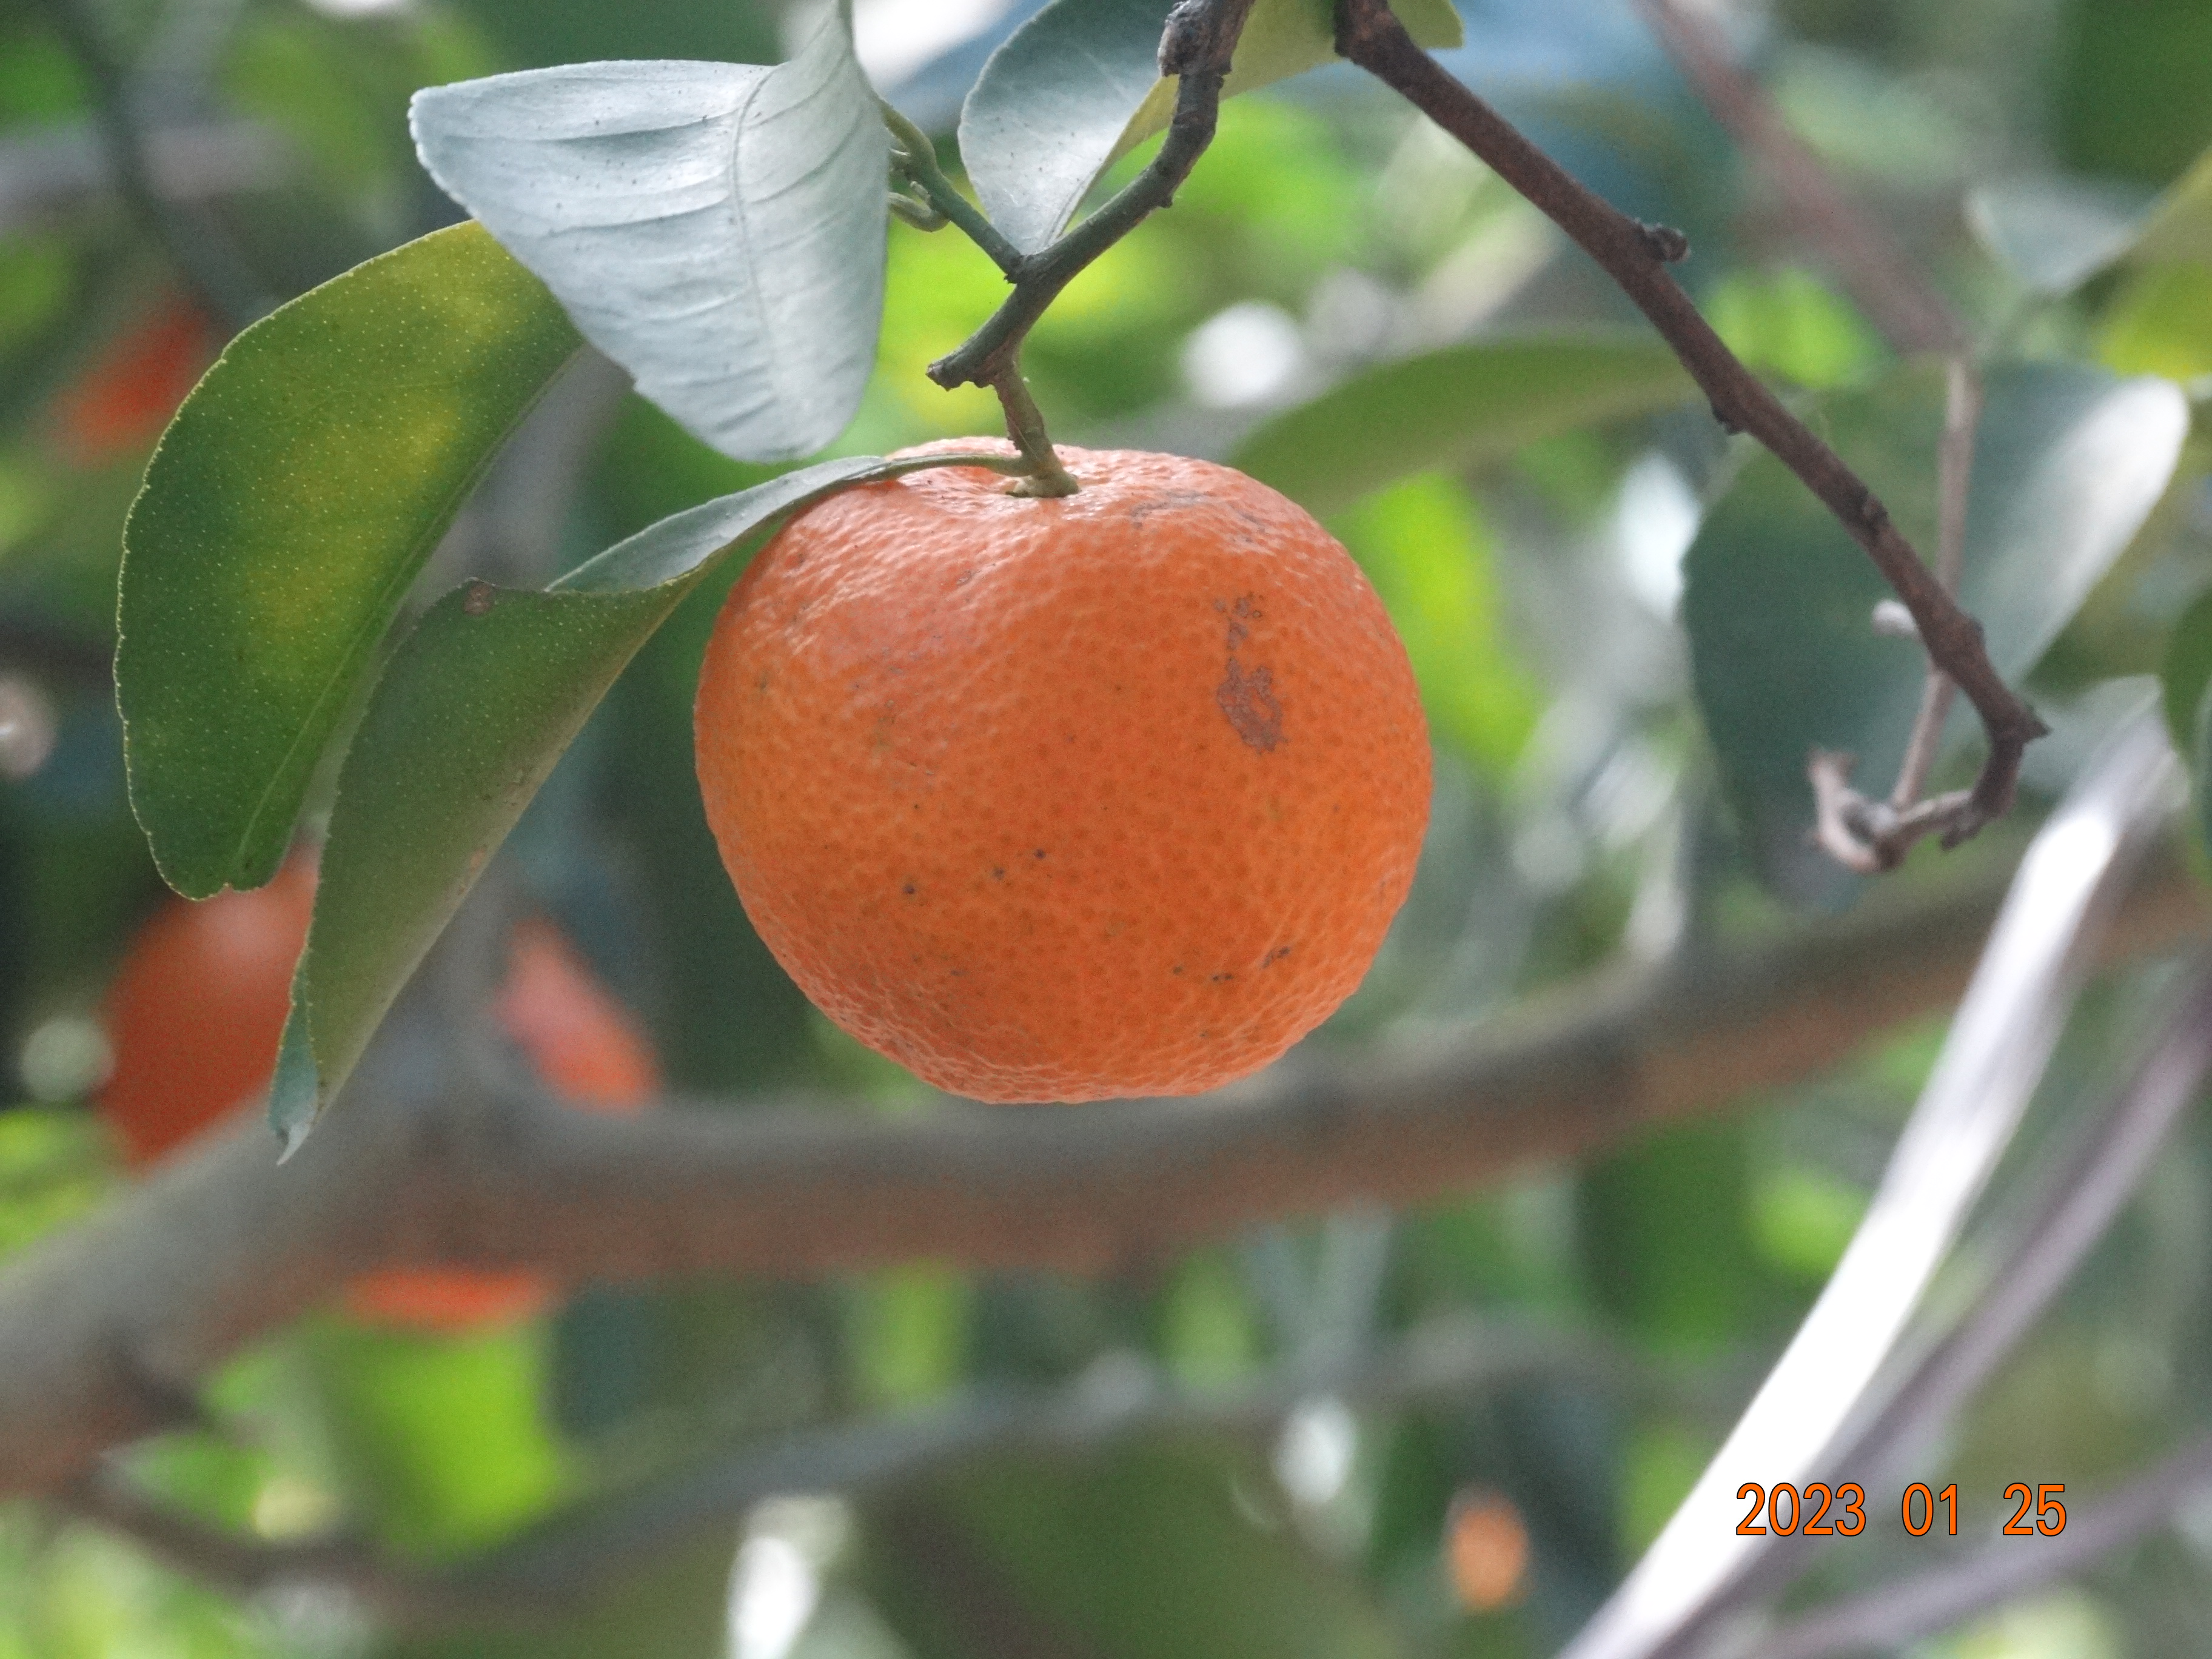
Citrus fruit variety: tangerine